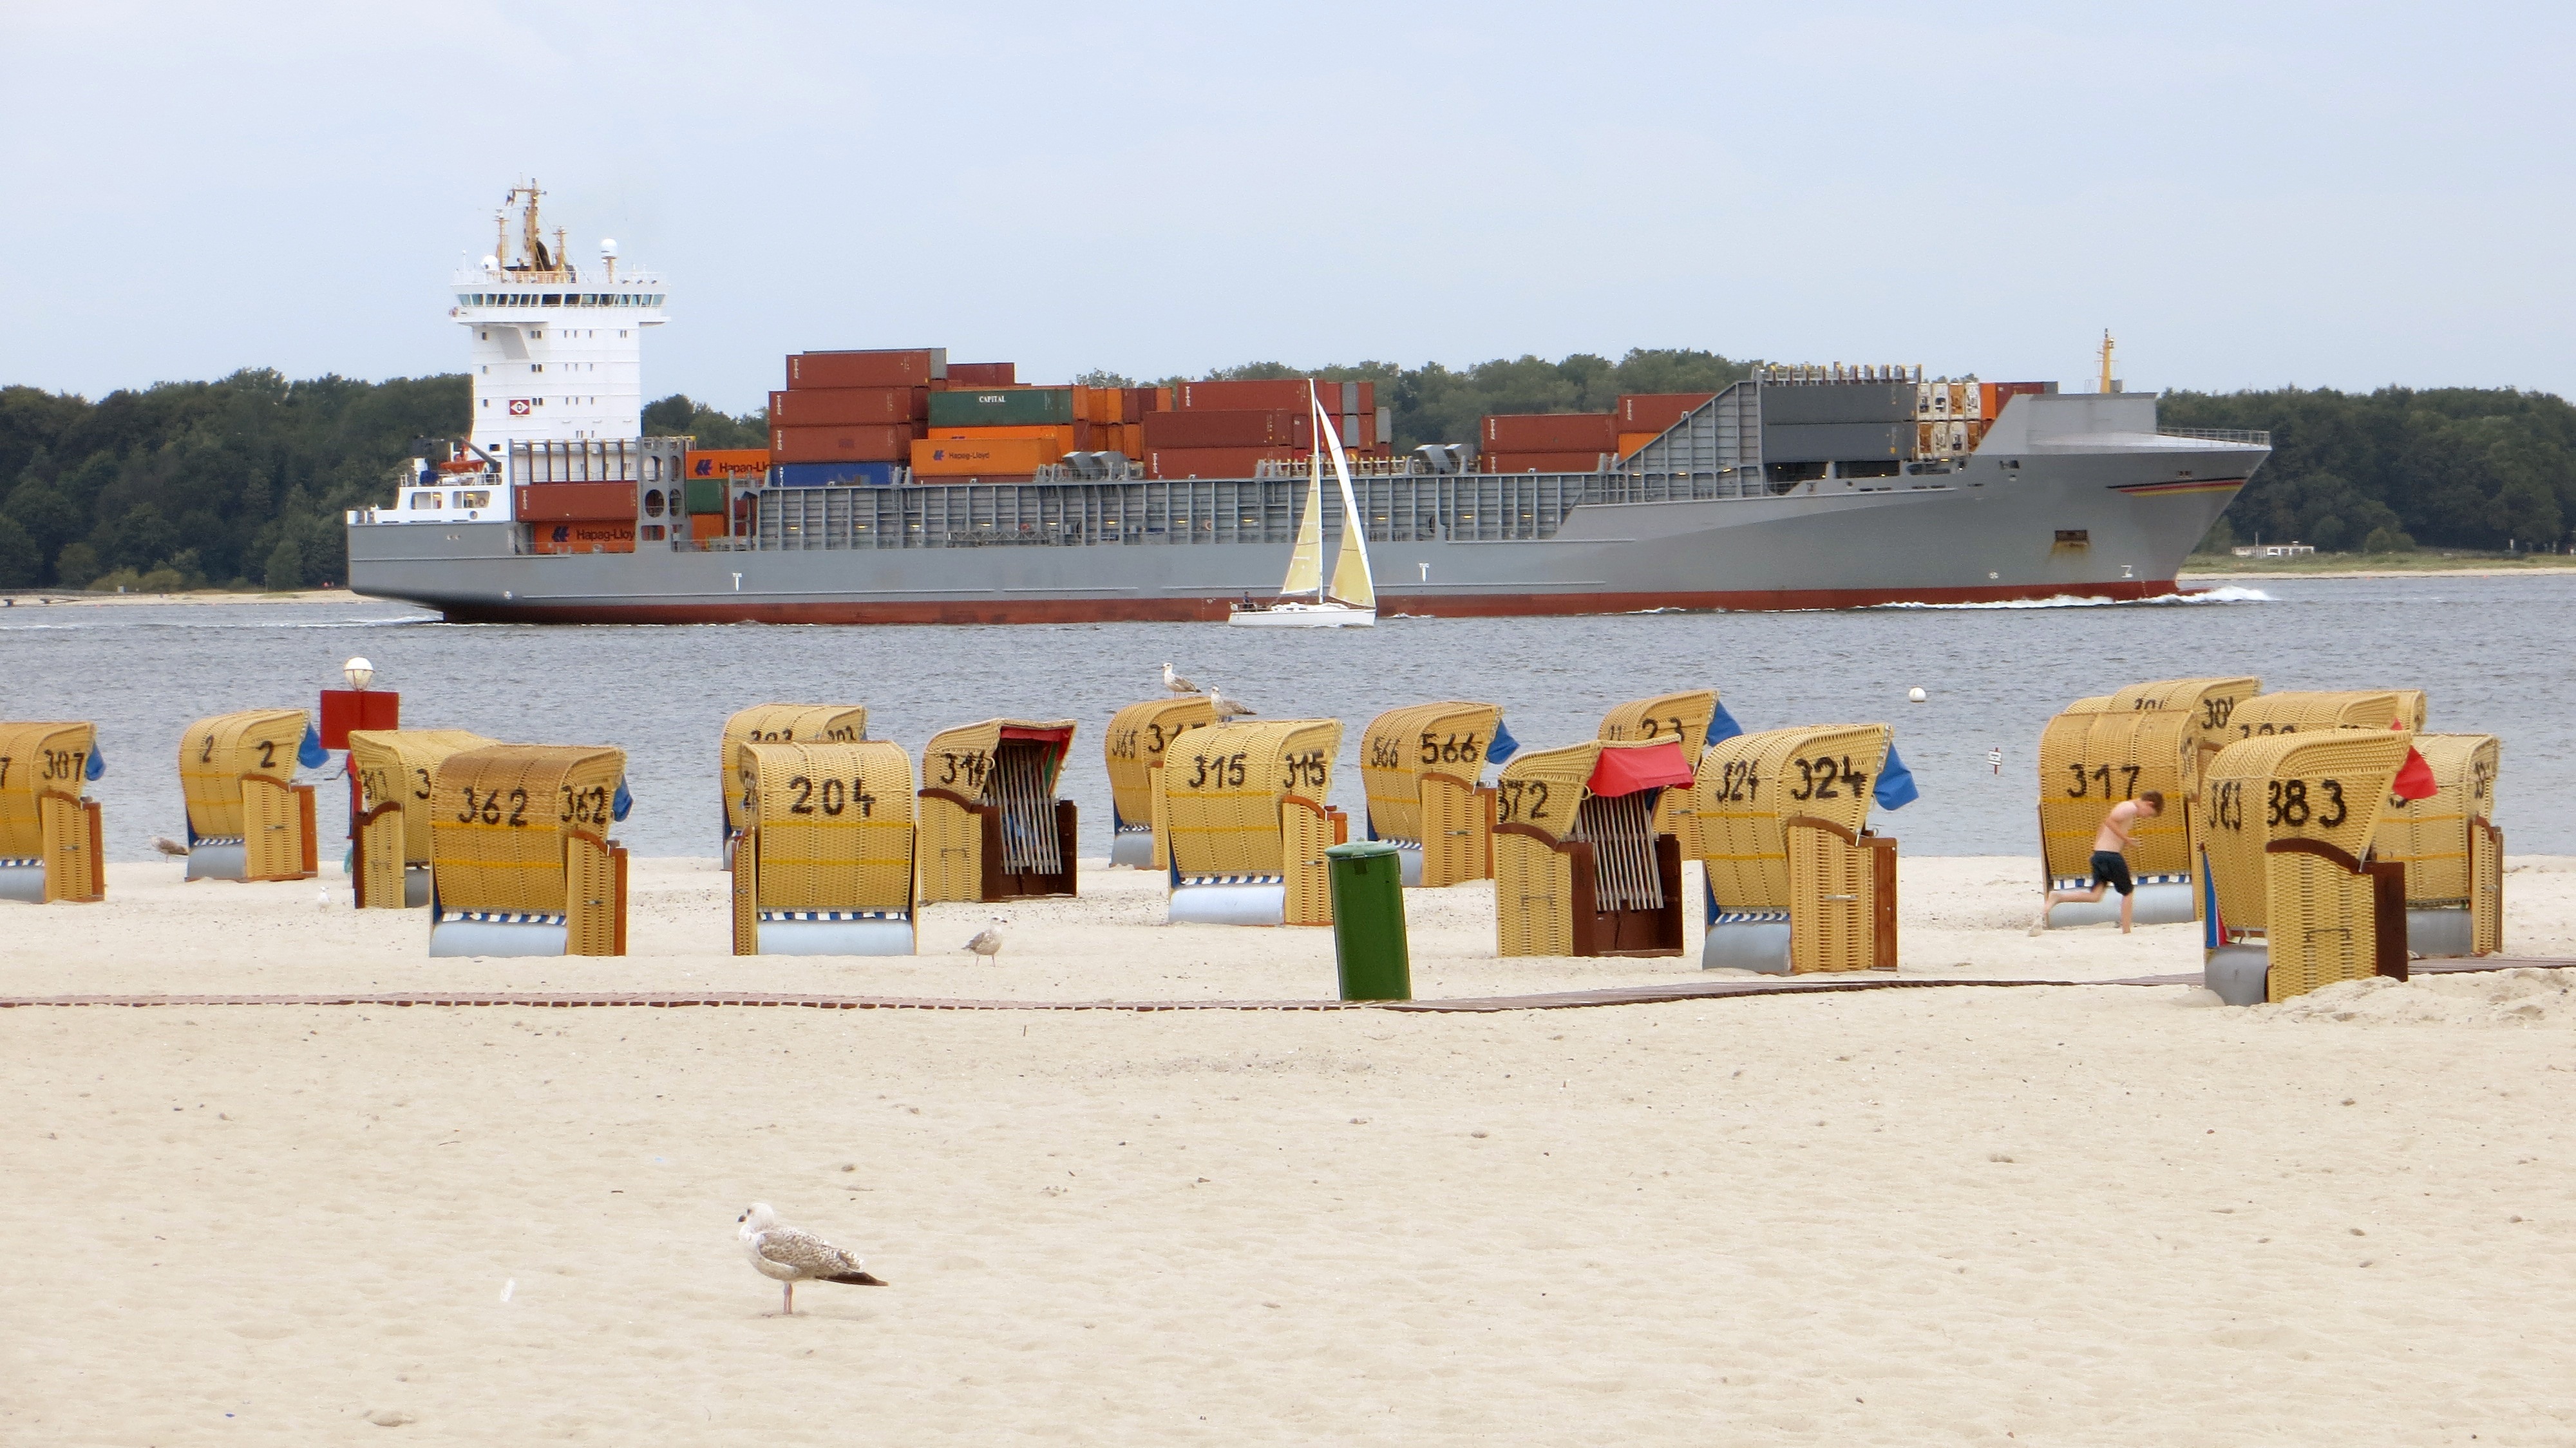
beach, sea, coast, water, sand, ocean, ship, vehicle, waterway, ferry, water sports, baltic sea, northern germany, container ship, beach chair